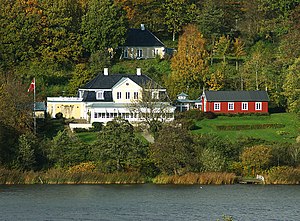
Haderslev Dam / Omgivelser og adgang til Haderslev Dam
Restaurant Damende ved nordvesthjørnet af dammen
Haderslev Dam er en sø vest for fjordbyen Haderslev i Sønderjylland. Byen er opstået på en stor banke af aflejret sand og ligger således midt mellem dammen og Haderslev Fjord.